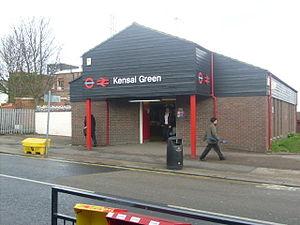
La station de Kensal Green est une station du métro de Londres.
Kensal Green est un quartier situé dans le district de Brent, dans la ville de Londres. Le quartier est également parfois nommé Kensal Rise.